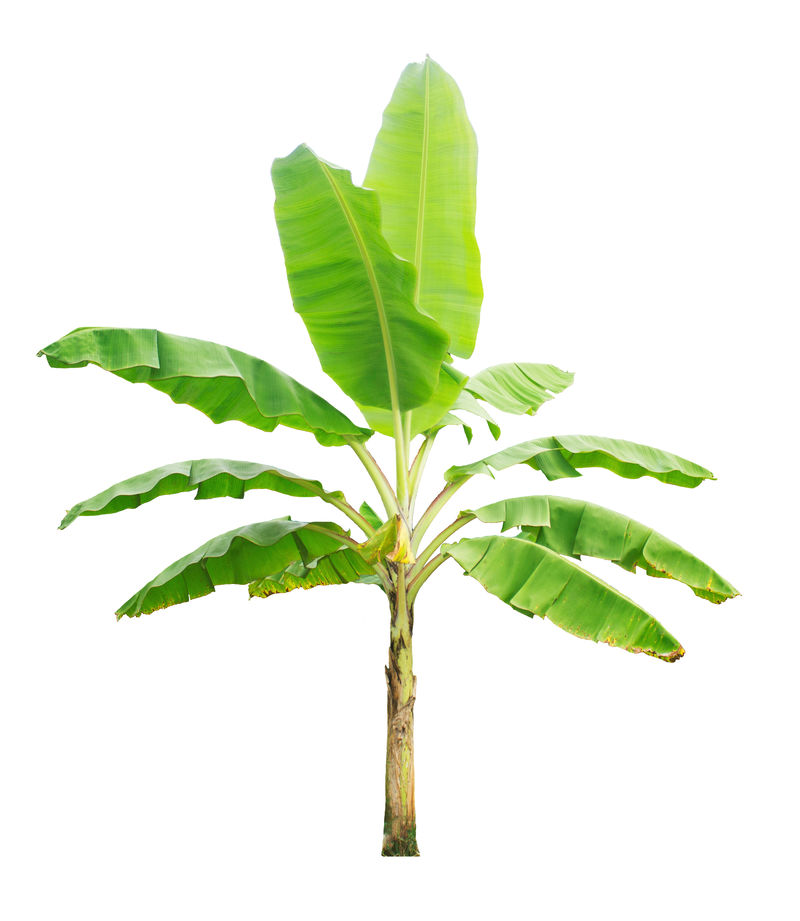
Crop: unknown
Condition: banana